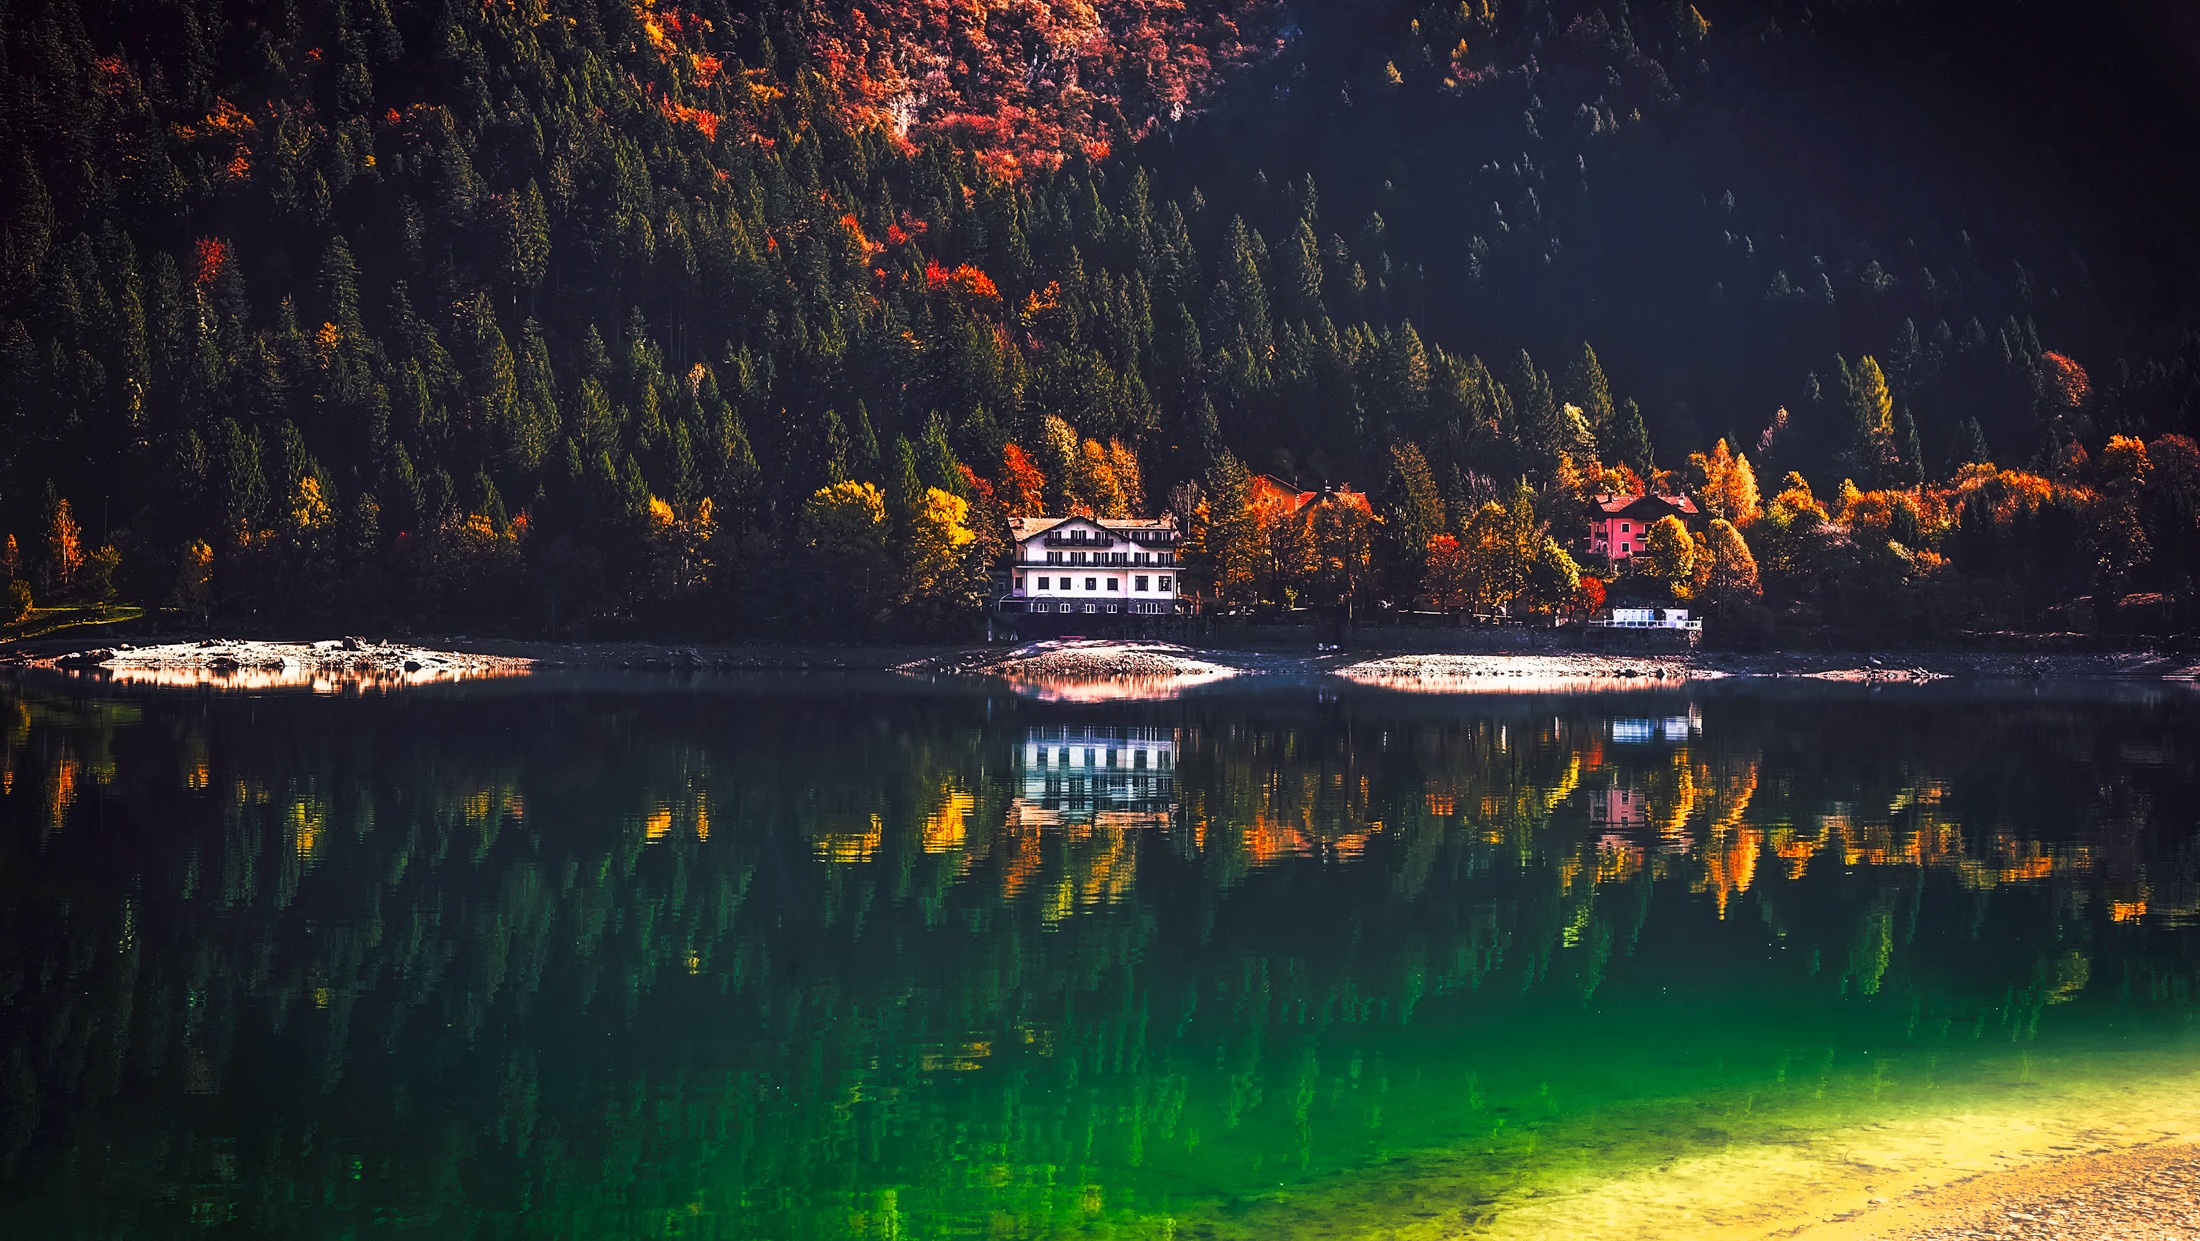
landscape, tree, water, nature, forest, wilderness, mountain, plant, sky, night, house, leaf, fall, lake, river, country, pond, evening, rural, reflection, cottage, autumn, italy, reservoir, body of water, trees, outdoors, woods, hdr, bank, resort, mountains, beautiful, computer wallpaper, lake molveno, mount scenery, theatrical scenery